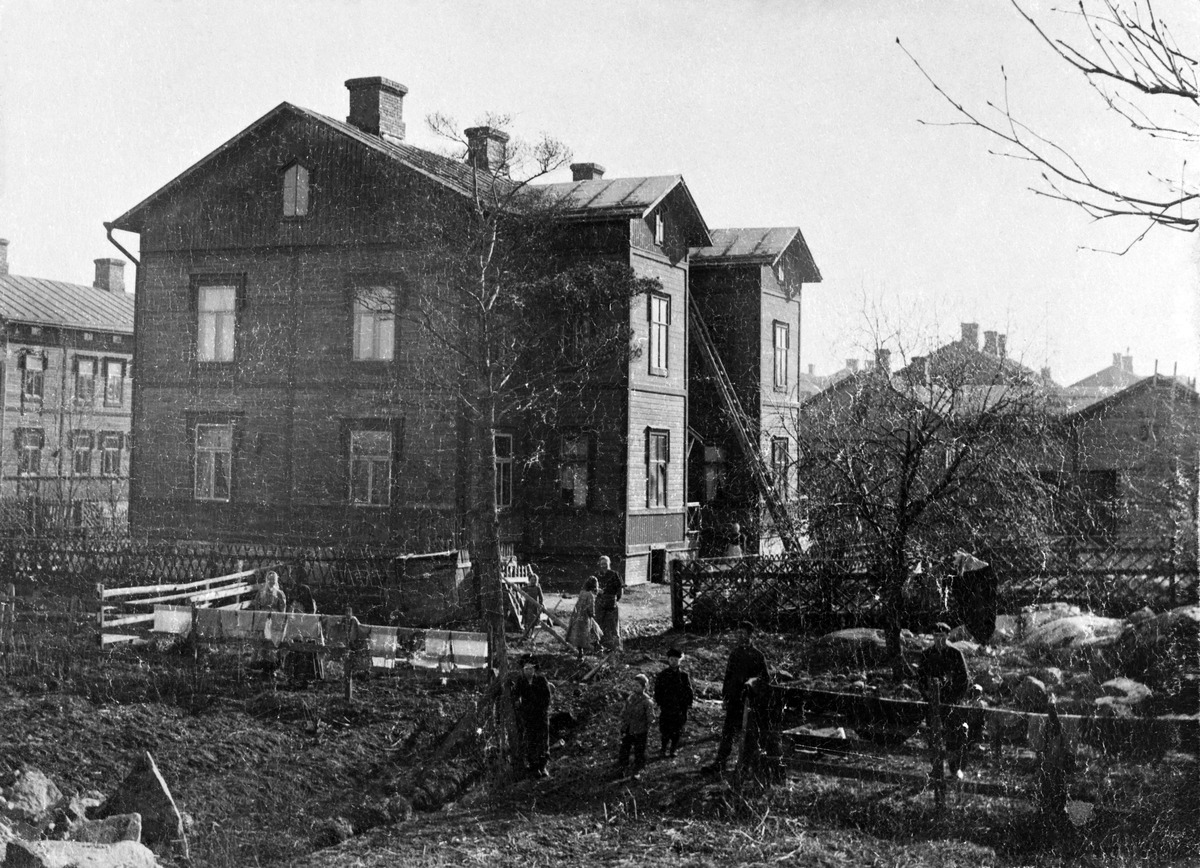
Vaasankatu 20 - Fleminginkatu 21
sisällön kuvaus: Vaasankatu 20 - Fleminginkatu 21. mustavalkoinen
Ajankohta: kuvausaika 1898
Paikka: Suomi, Uusimaa, Helsinki, Harju Helsinki, Vaasankatu 20
Aiheet: rakennukset asuinrakennukset puurakennukset, sisäpihat, ihmiset